Victor W. Voorhees

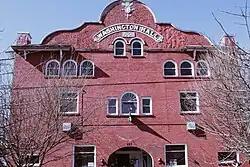
Washington Hall (1908), formerly the Danish Brotherhood Society Hall, in March 2013.

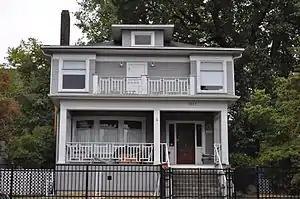
A Seattle box house, based on Voorhees' plan from "Western Home Builder"

Voorhees designed both commercial and residential buildings, including private homes, apartment buildings, automotive show rooms, banks, movie theaters, and hotels. Several of his designs have been recognized as local and national historic landmarks, including: